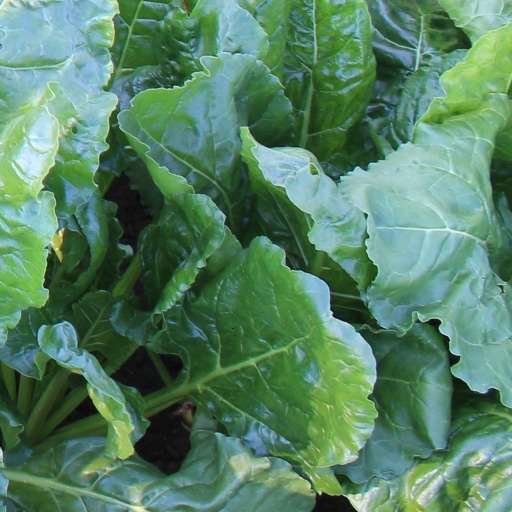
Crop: sugar beet